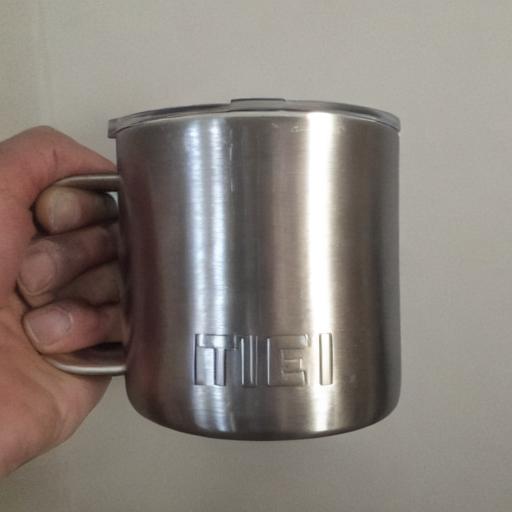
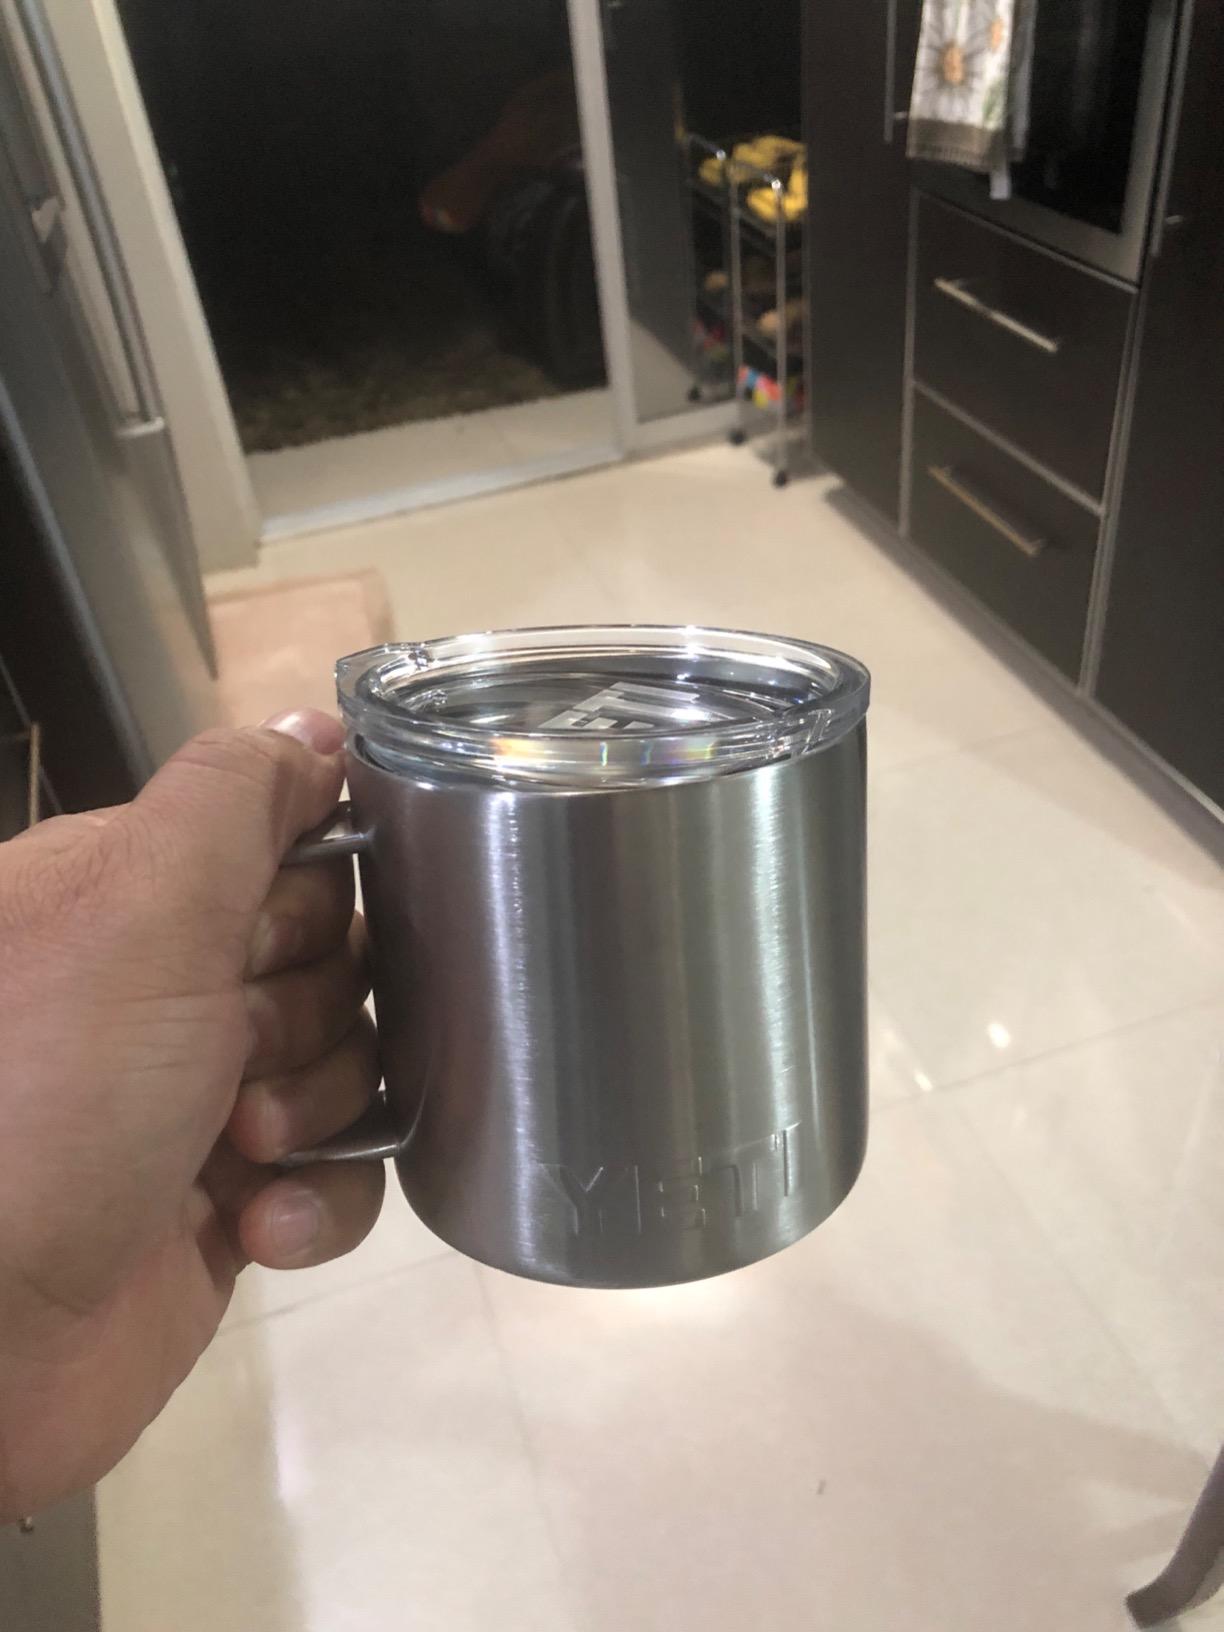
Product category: items_mug
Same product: no